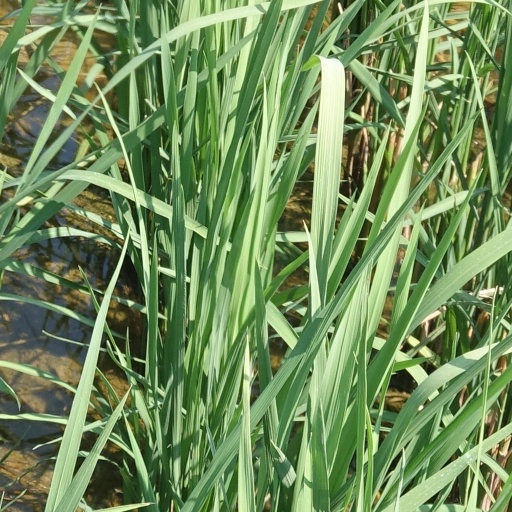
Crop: rice